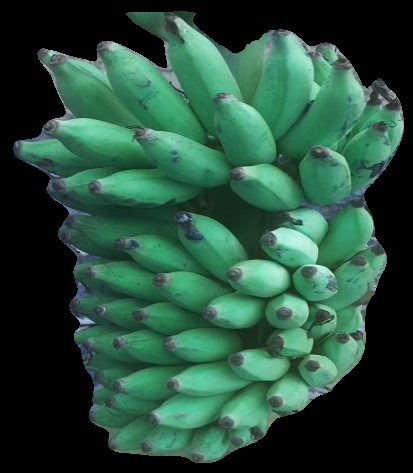
Variety: elakki-bale
Grade: grade2